James Ongwae

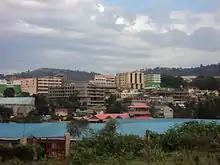
Kisii Town, Kenya

As governor of Kisii County, with approval from the County Assembly of Kisii County, he appointed the following: